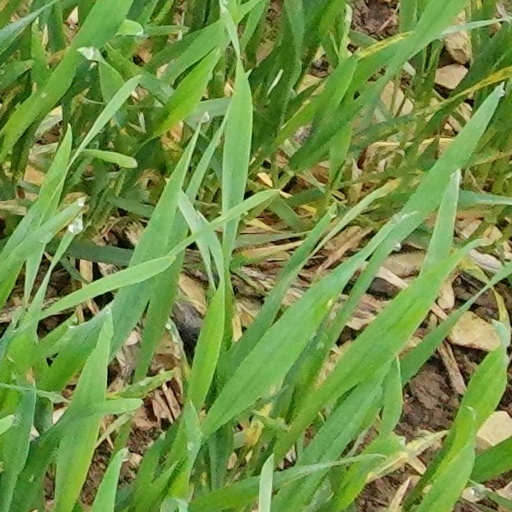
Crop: wheat